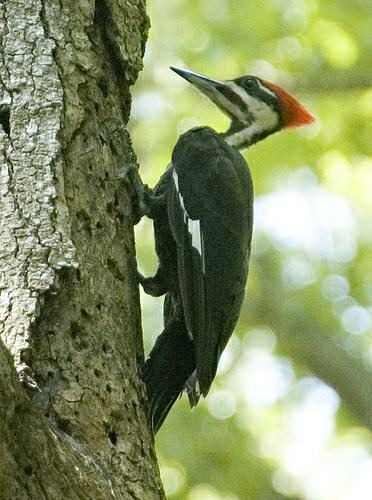
A photo of a pileated woodpecker